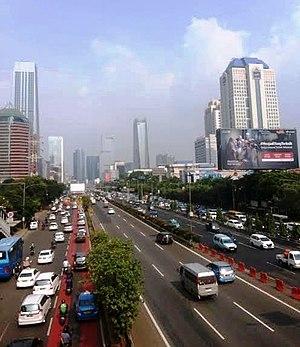
La Jalan Jenderal Gatot Subroto est l’une des principales artères de Jakarta, la capitale de l'Indonésie. L'avenue part de la statue Digantara au sud de Jakarta, traverse 13 villages administratifs et prend fin à Pejompongan, dans le centre de Jakarta. Elle porte le nom du général Gatot Subroto. L'avenue a été construite dans les années 1960 et est parallèle à la Jakarta Inner Ring Road. Elle est située dans le "triangle d'or" de Jakarta. De nombreux immeubles de bureaux et gratte-ciel importants sont situés le long de l'avenue.